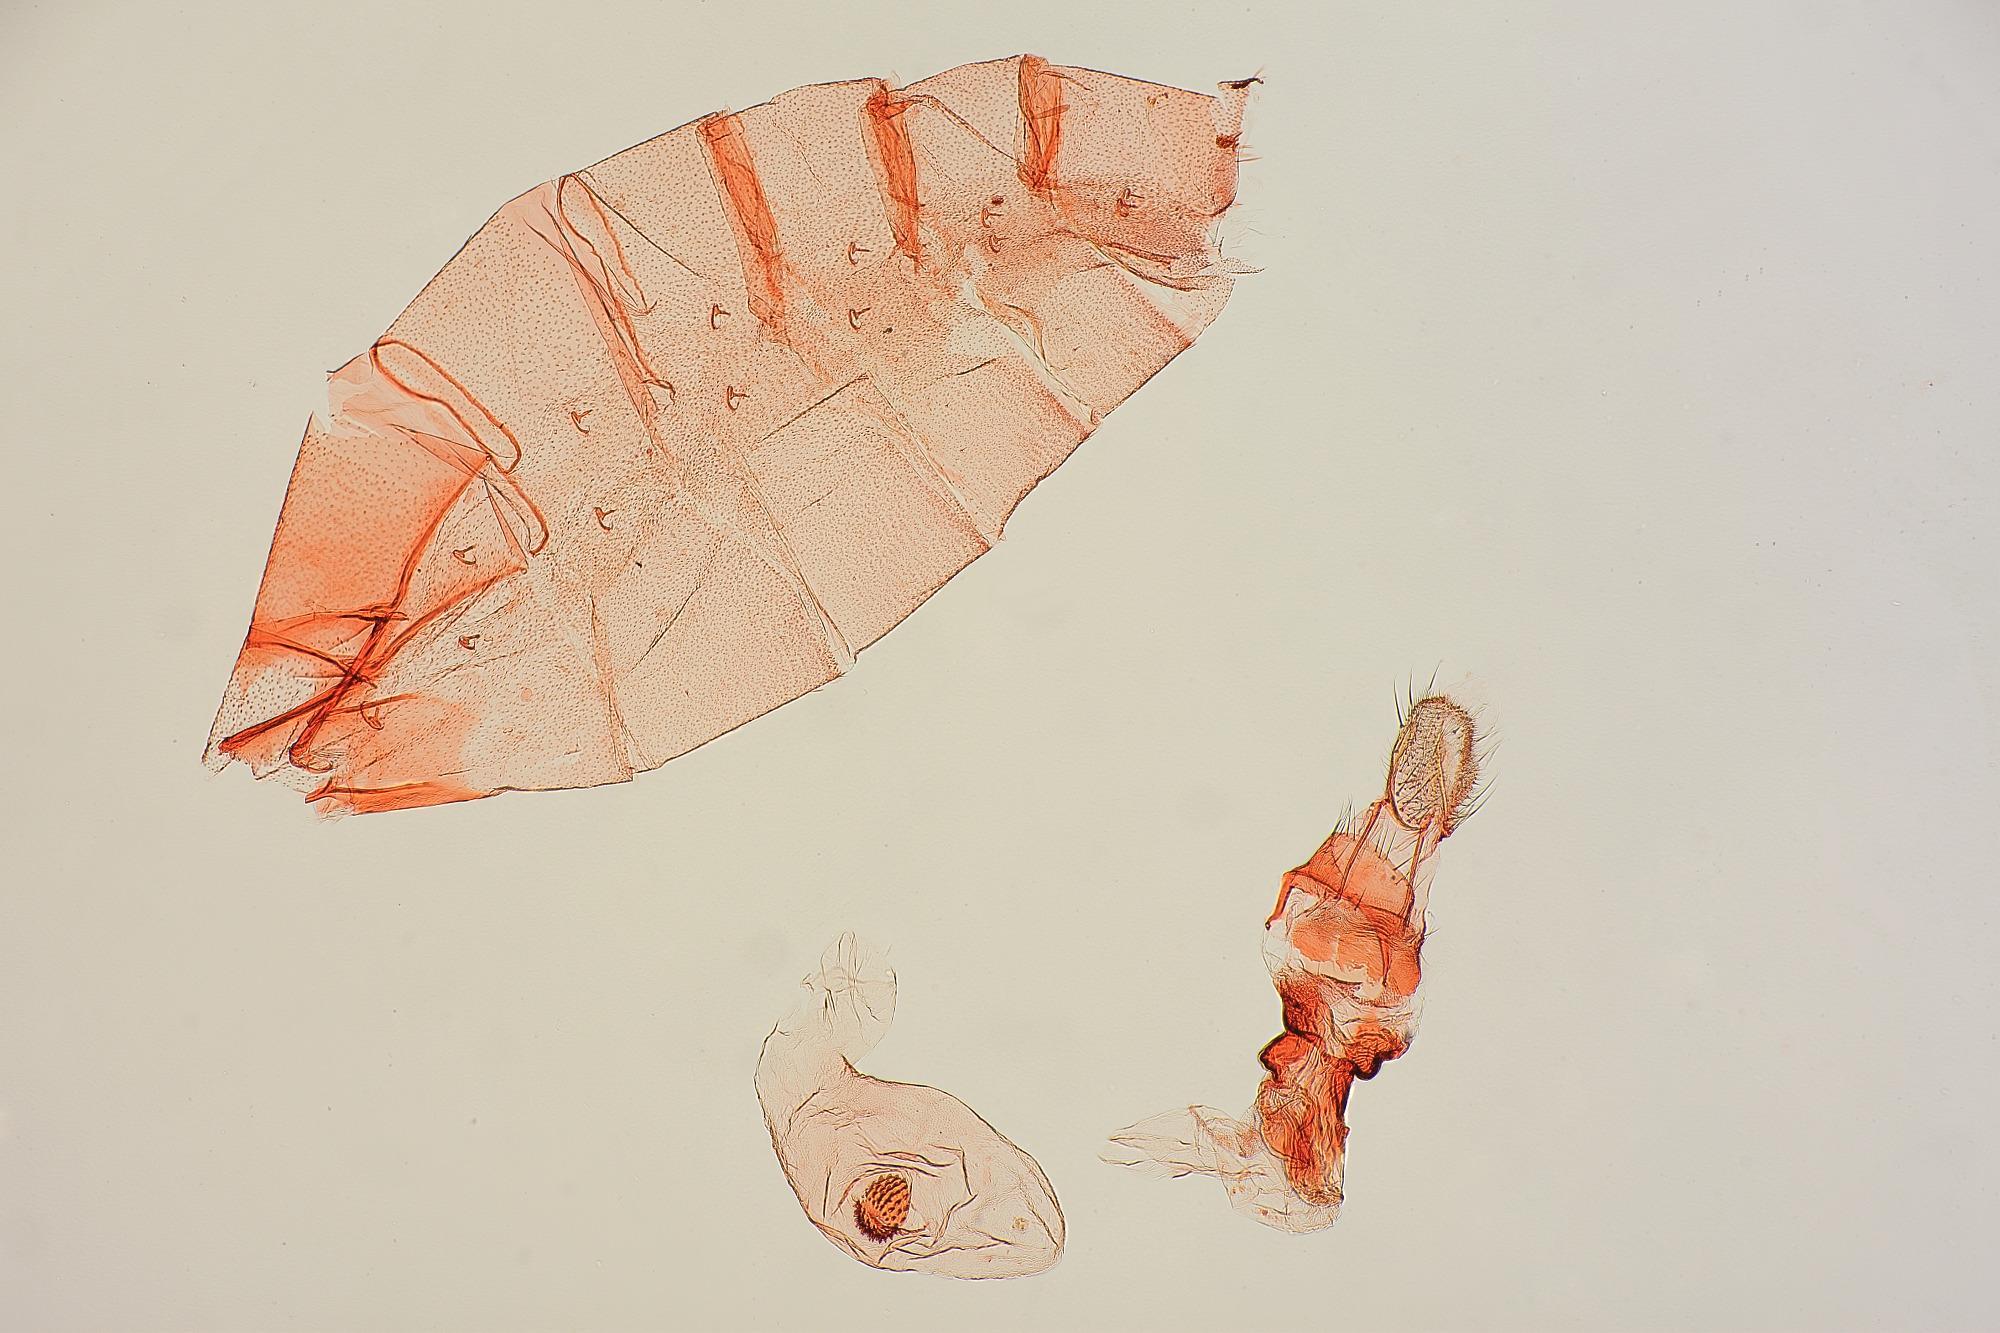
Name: Stenoma claripennis
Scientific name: Stenoma claripennis Busck, 1914
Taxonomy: Animalia, Arthropoda, Insecta, Lepidoptera, Glossata, Depressariidae, Stenomatinae
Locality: Taboga Island, Panama
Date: Jun 1911